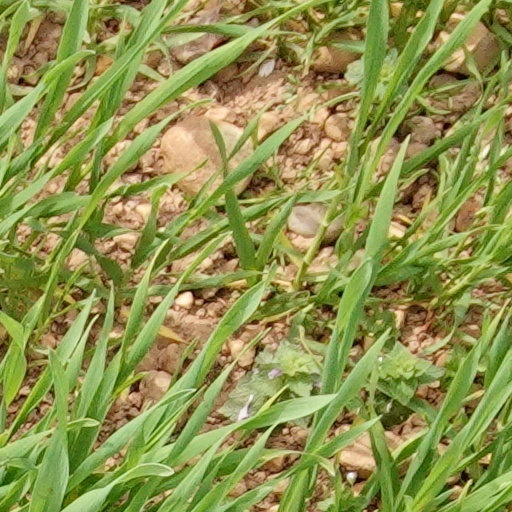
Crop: wheat